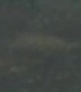
Surface type: asphalt